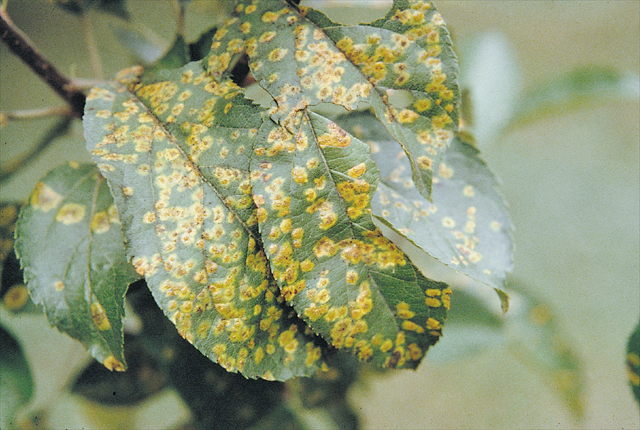
Plant: Apple
Disease: apple rust